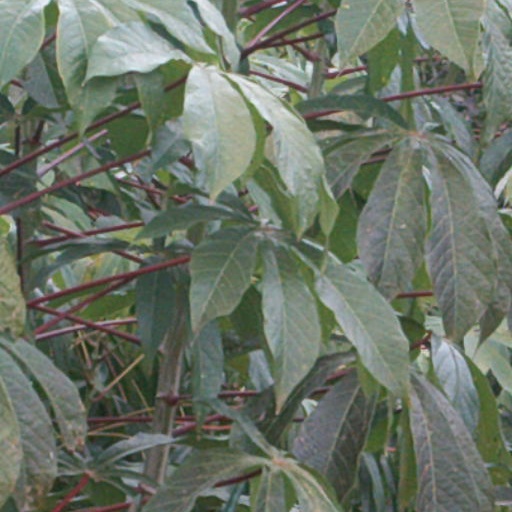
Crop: cassava